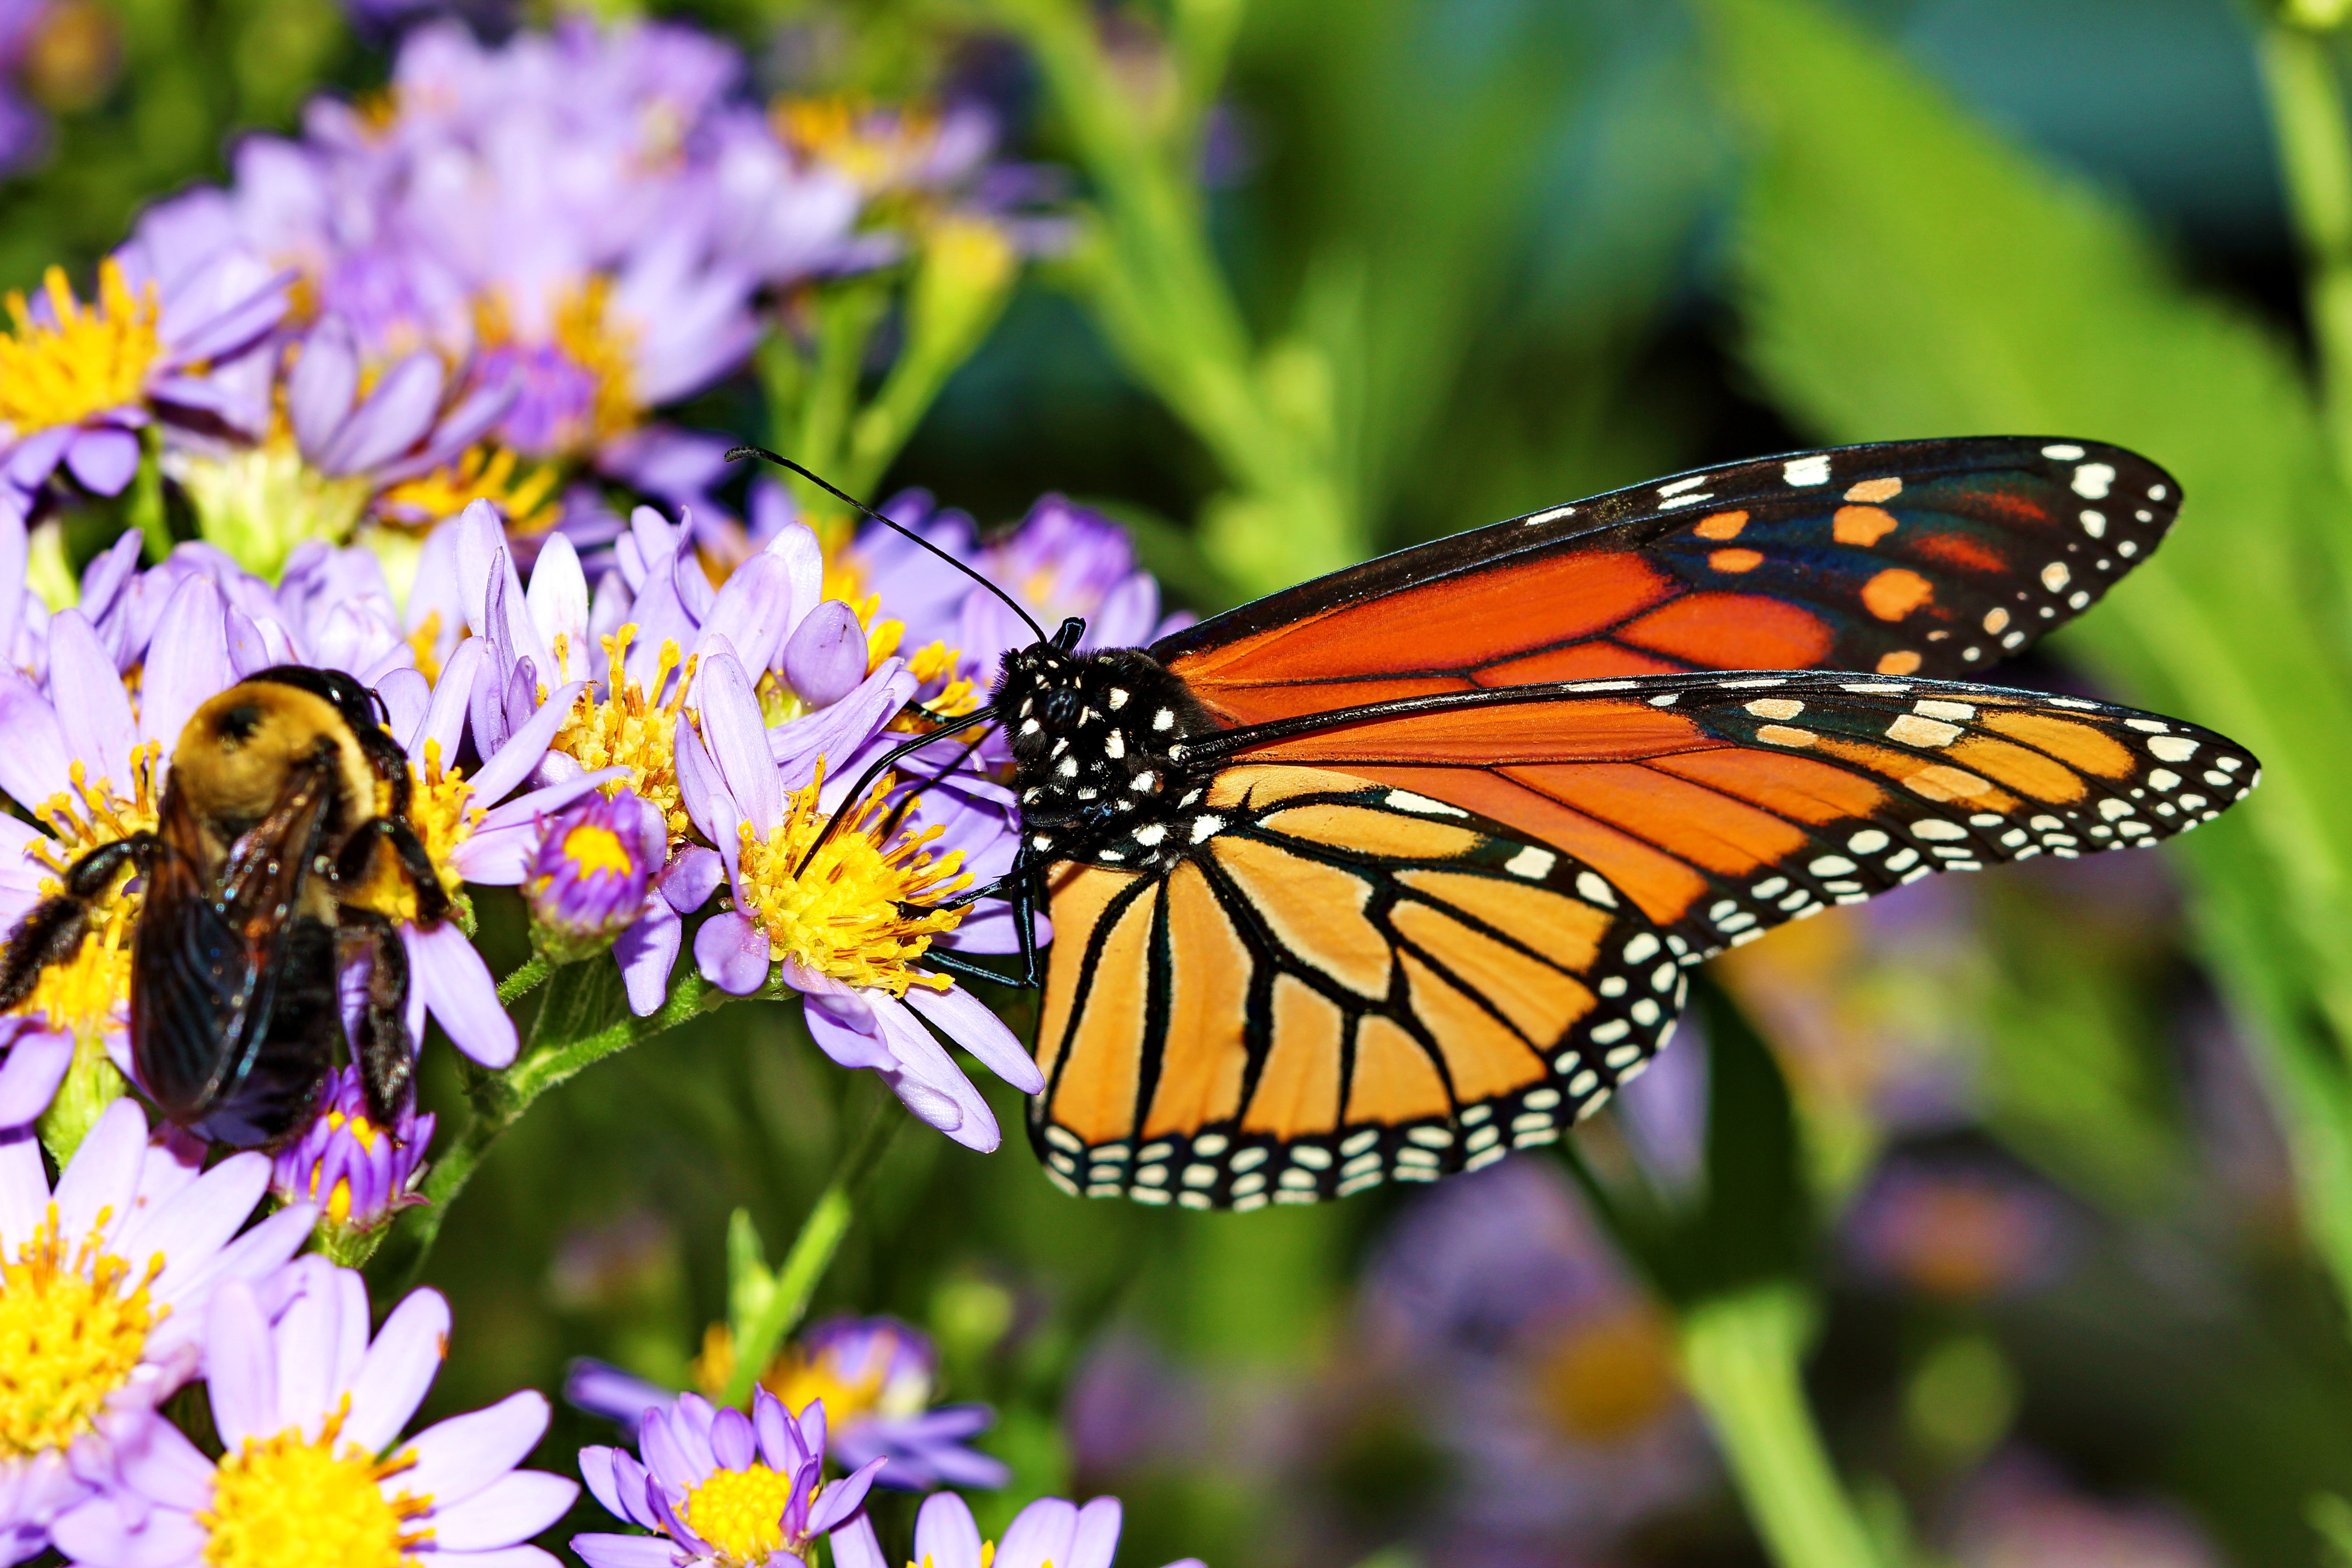
nature, flower, daisy, wildlife, orange, pollen, insect, macro, butterfly, yellow, flora, fauna, invertebrate, wildflower, monarch, monarch butterfly, wings, bee, nectar, macro photography, arthropod, pollinator, annual plant, moths and butterflies, lycaenid